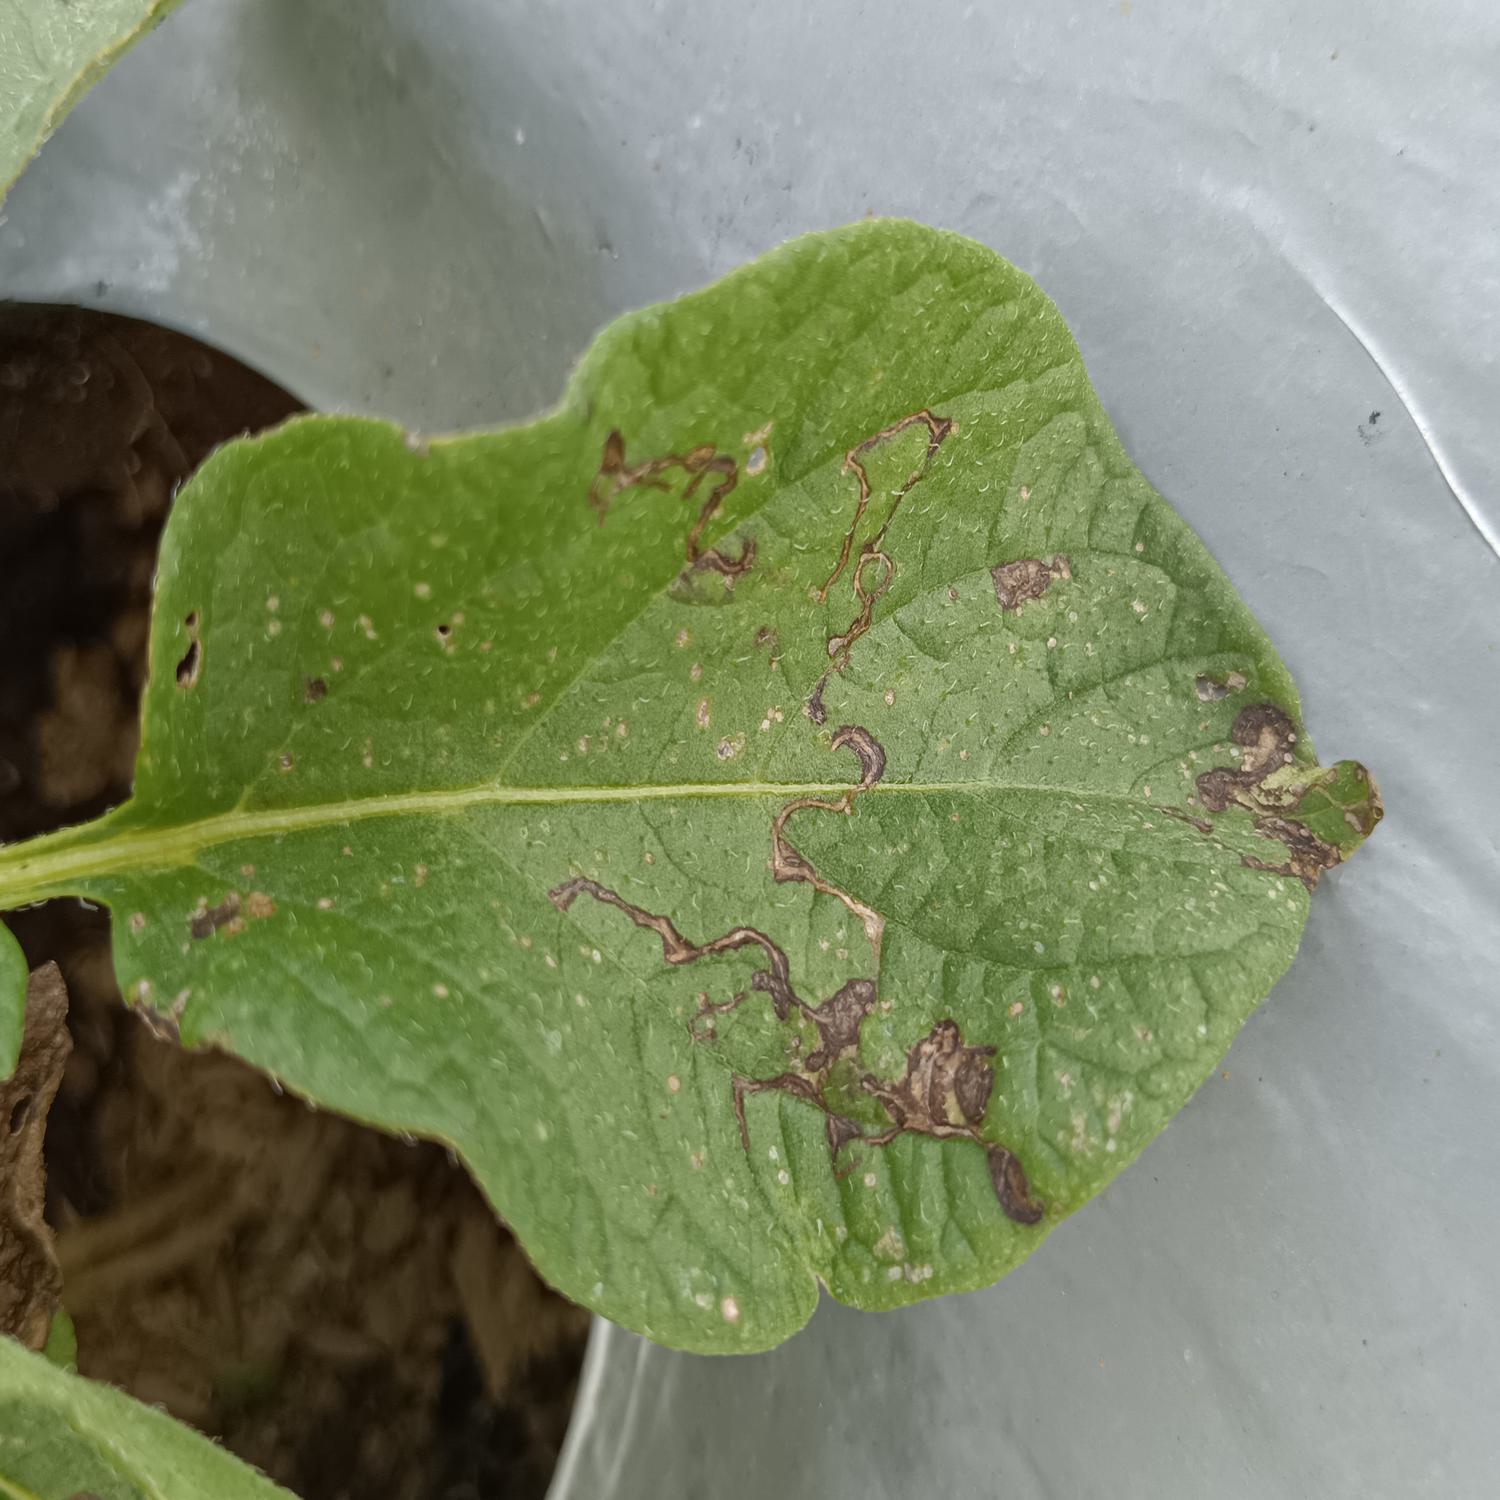
Label: Pest